Locust Valley, Pennsylvania

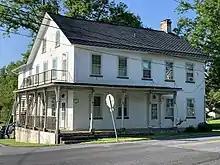
The 1832 building that housed the tavern and post office

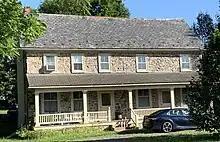
The 1870 building at site of the Trumbaur Store

The land that today is Locust Valley was part of an area called Lenapehoking and occupied by the Lenape native people prior to the arrival of European settlers. The Unami were the specific division of the Lenape locally, and they referred to this area as "The Valley Watered by Many Springs".